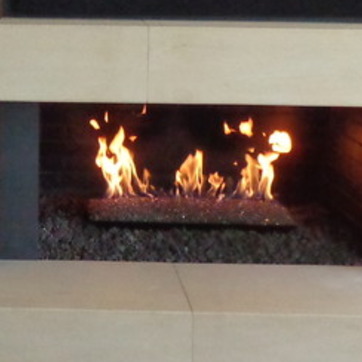
Material: other